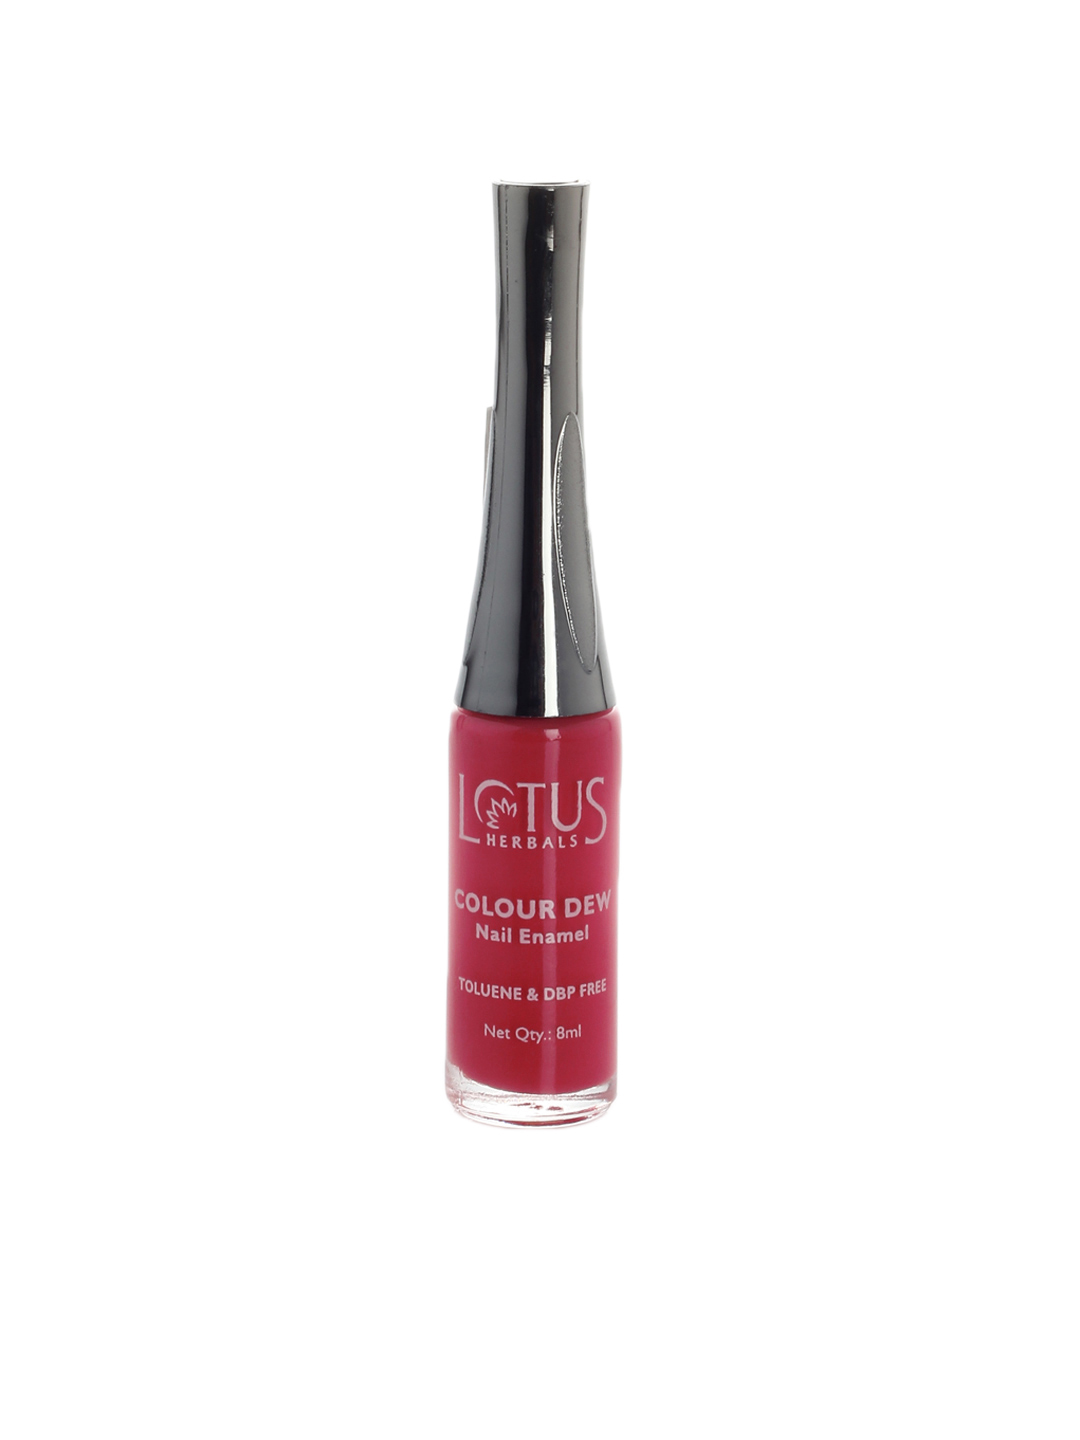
Lotus Herbals Women Pink Lustre Nail Polish 954
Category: Personal Care / Nails / Nail Polish
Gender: Women
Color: Pink
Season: Spring 2017
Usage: Casual